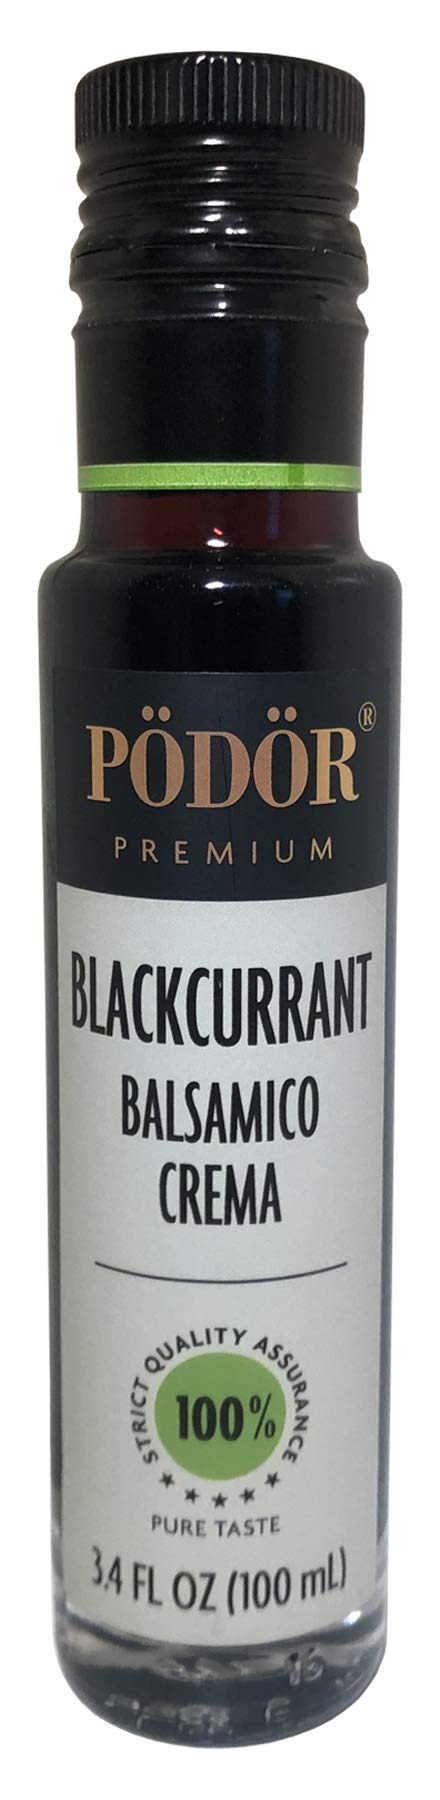
Item Name: PÖDÖR Premium Blackcurrant Balsamico Crema - 3.4 fl. oz. - 100% Natural, Aged in Oak Barrels, Fermented, Unfiltered, Vegan, Gluten-Free, Non-GMO in Glass Bottle
Product Description: <b>Creamy, velvety, fruity</b><br> Pödör Blackcurrant Balsamico Crema is an intense, fruity, balsamic vinegar specialty perfect for those who love exceptional flavors. The hand-picked, sun-matured blackcurrant grains are first squeezed and then, with great care and skill, fermented into a special, creamy balsamic vinegar.<br><br> <b>USES FOR BLACKCURRANT BALSAMICO CREMA</b><br> Blackcurrant balsamico crema is especially good for flavoring sauces, making salads and crowning desserts like strudel, ice cream or sorbet. Even a few drops are enough to conjure a fruity treat from a glass of mineral water or prosecco.<br><br> <b>STORAGE:</b><br> The vinegar should be stored in a place protected from light, sealed hermetically. Under these conditions it has a virtually indefinite shelf life.<br> The sediment at the bottom of the bottle is natural, not a sign of poor quality.<br> It is an <b>unfiltered, undiluted</b> fruit vinegar, so shake it before use!<br><br> Country of origin: <b>Germany</b>
Value: 1.0
Unit: Count

Price: 12.49